Knox College (Illinois)

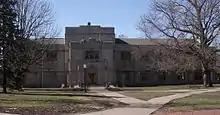
Seymour Library

The term "Old Siwash" was popularized by George Helgesen Fitch (Knox Class of 1897) in his "Saturday Evening Post" articles and a book "At Good Old Siwash". The term was widely used to denote small midwestern liberal arts colleges because of the popularity of Fitch's writings.